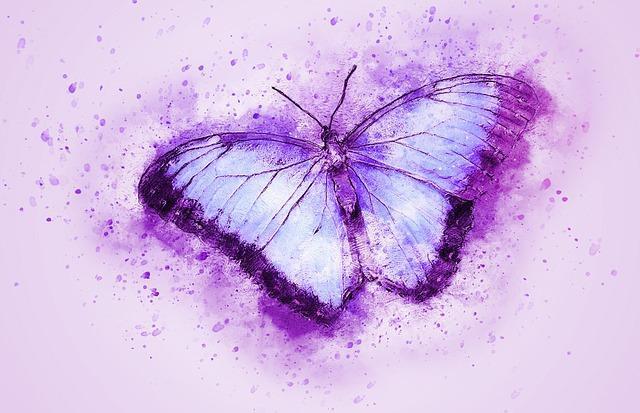
butterfly